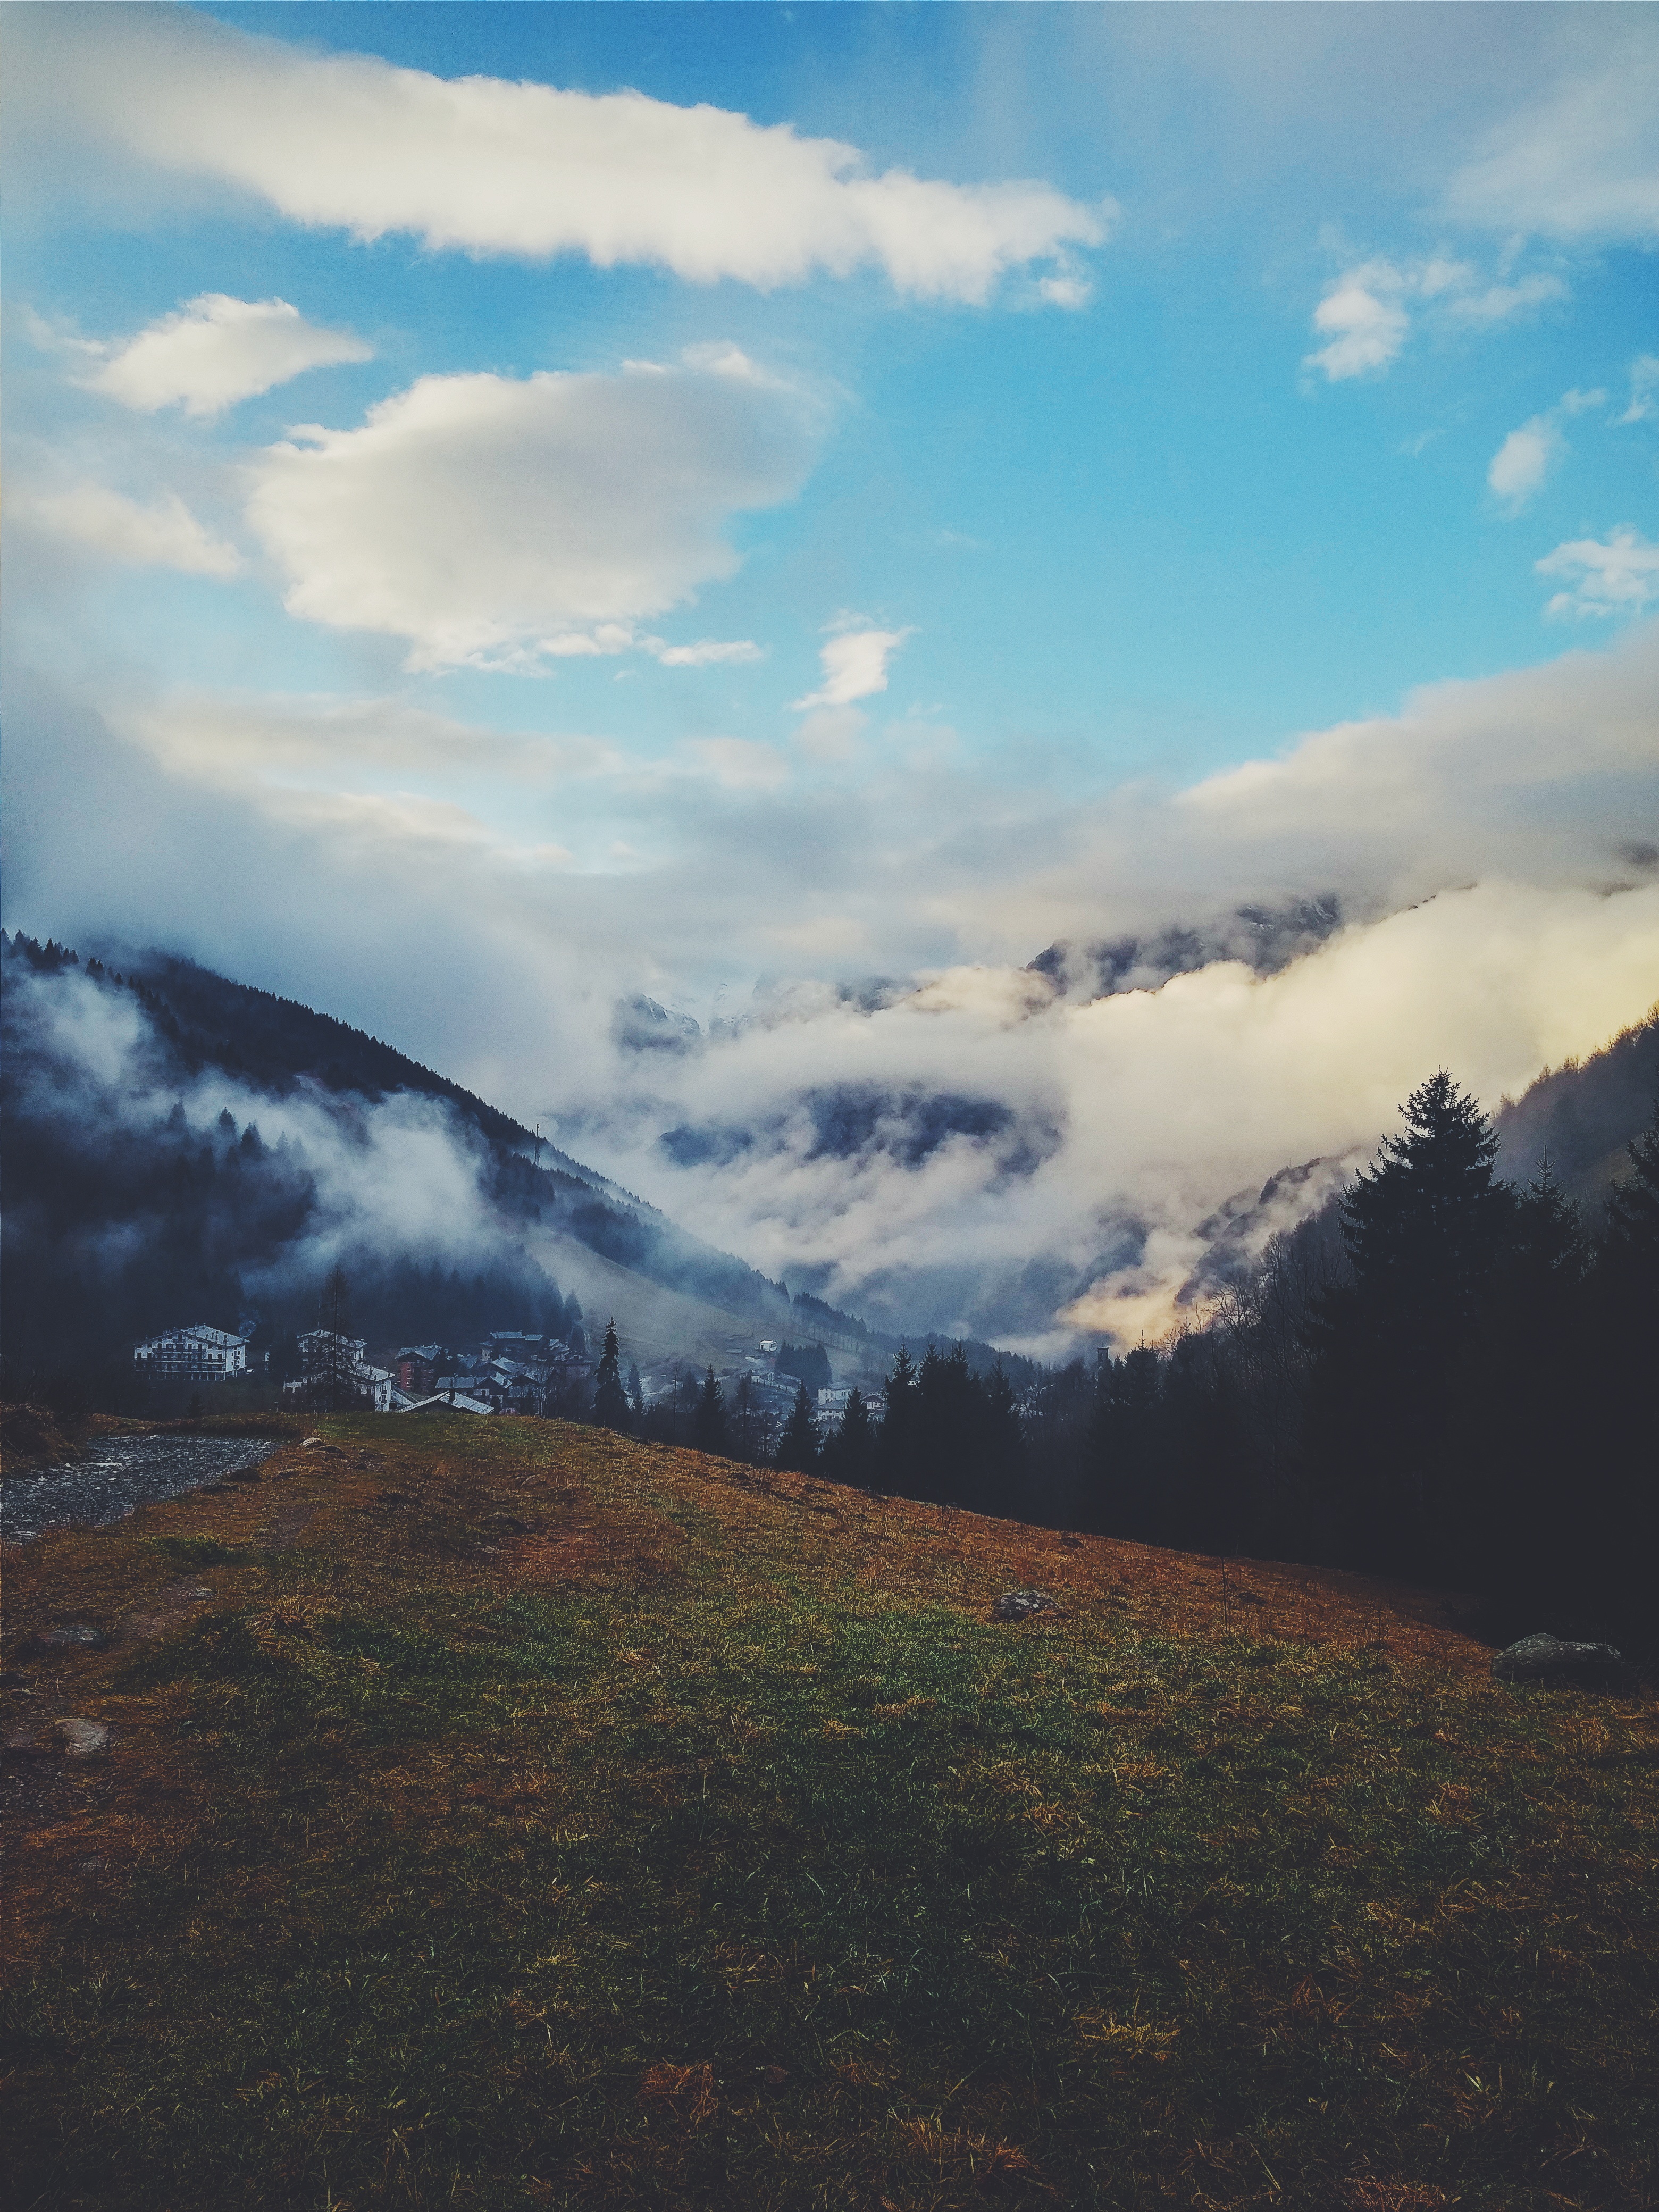
landscape, nature, horizon, wilderness, mountain, cloud, sky, sunrise, sunset, mist, sunlight, morning, hill, dawn, valley, mountain range, village, dusk, evening, weather, ridge, trees, hills, clouds, mountains, plateau, rural area, landform, meteorological phenomenon, geographical feature, atmospheric phenomenon, mountainous landforms